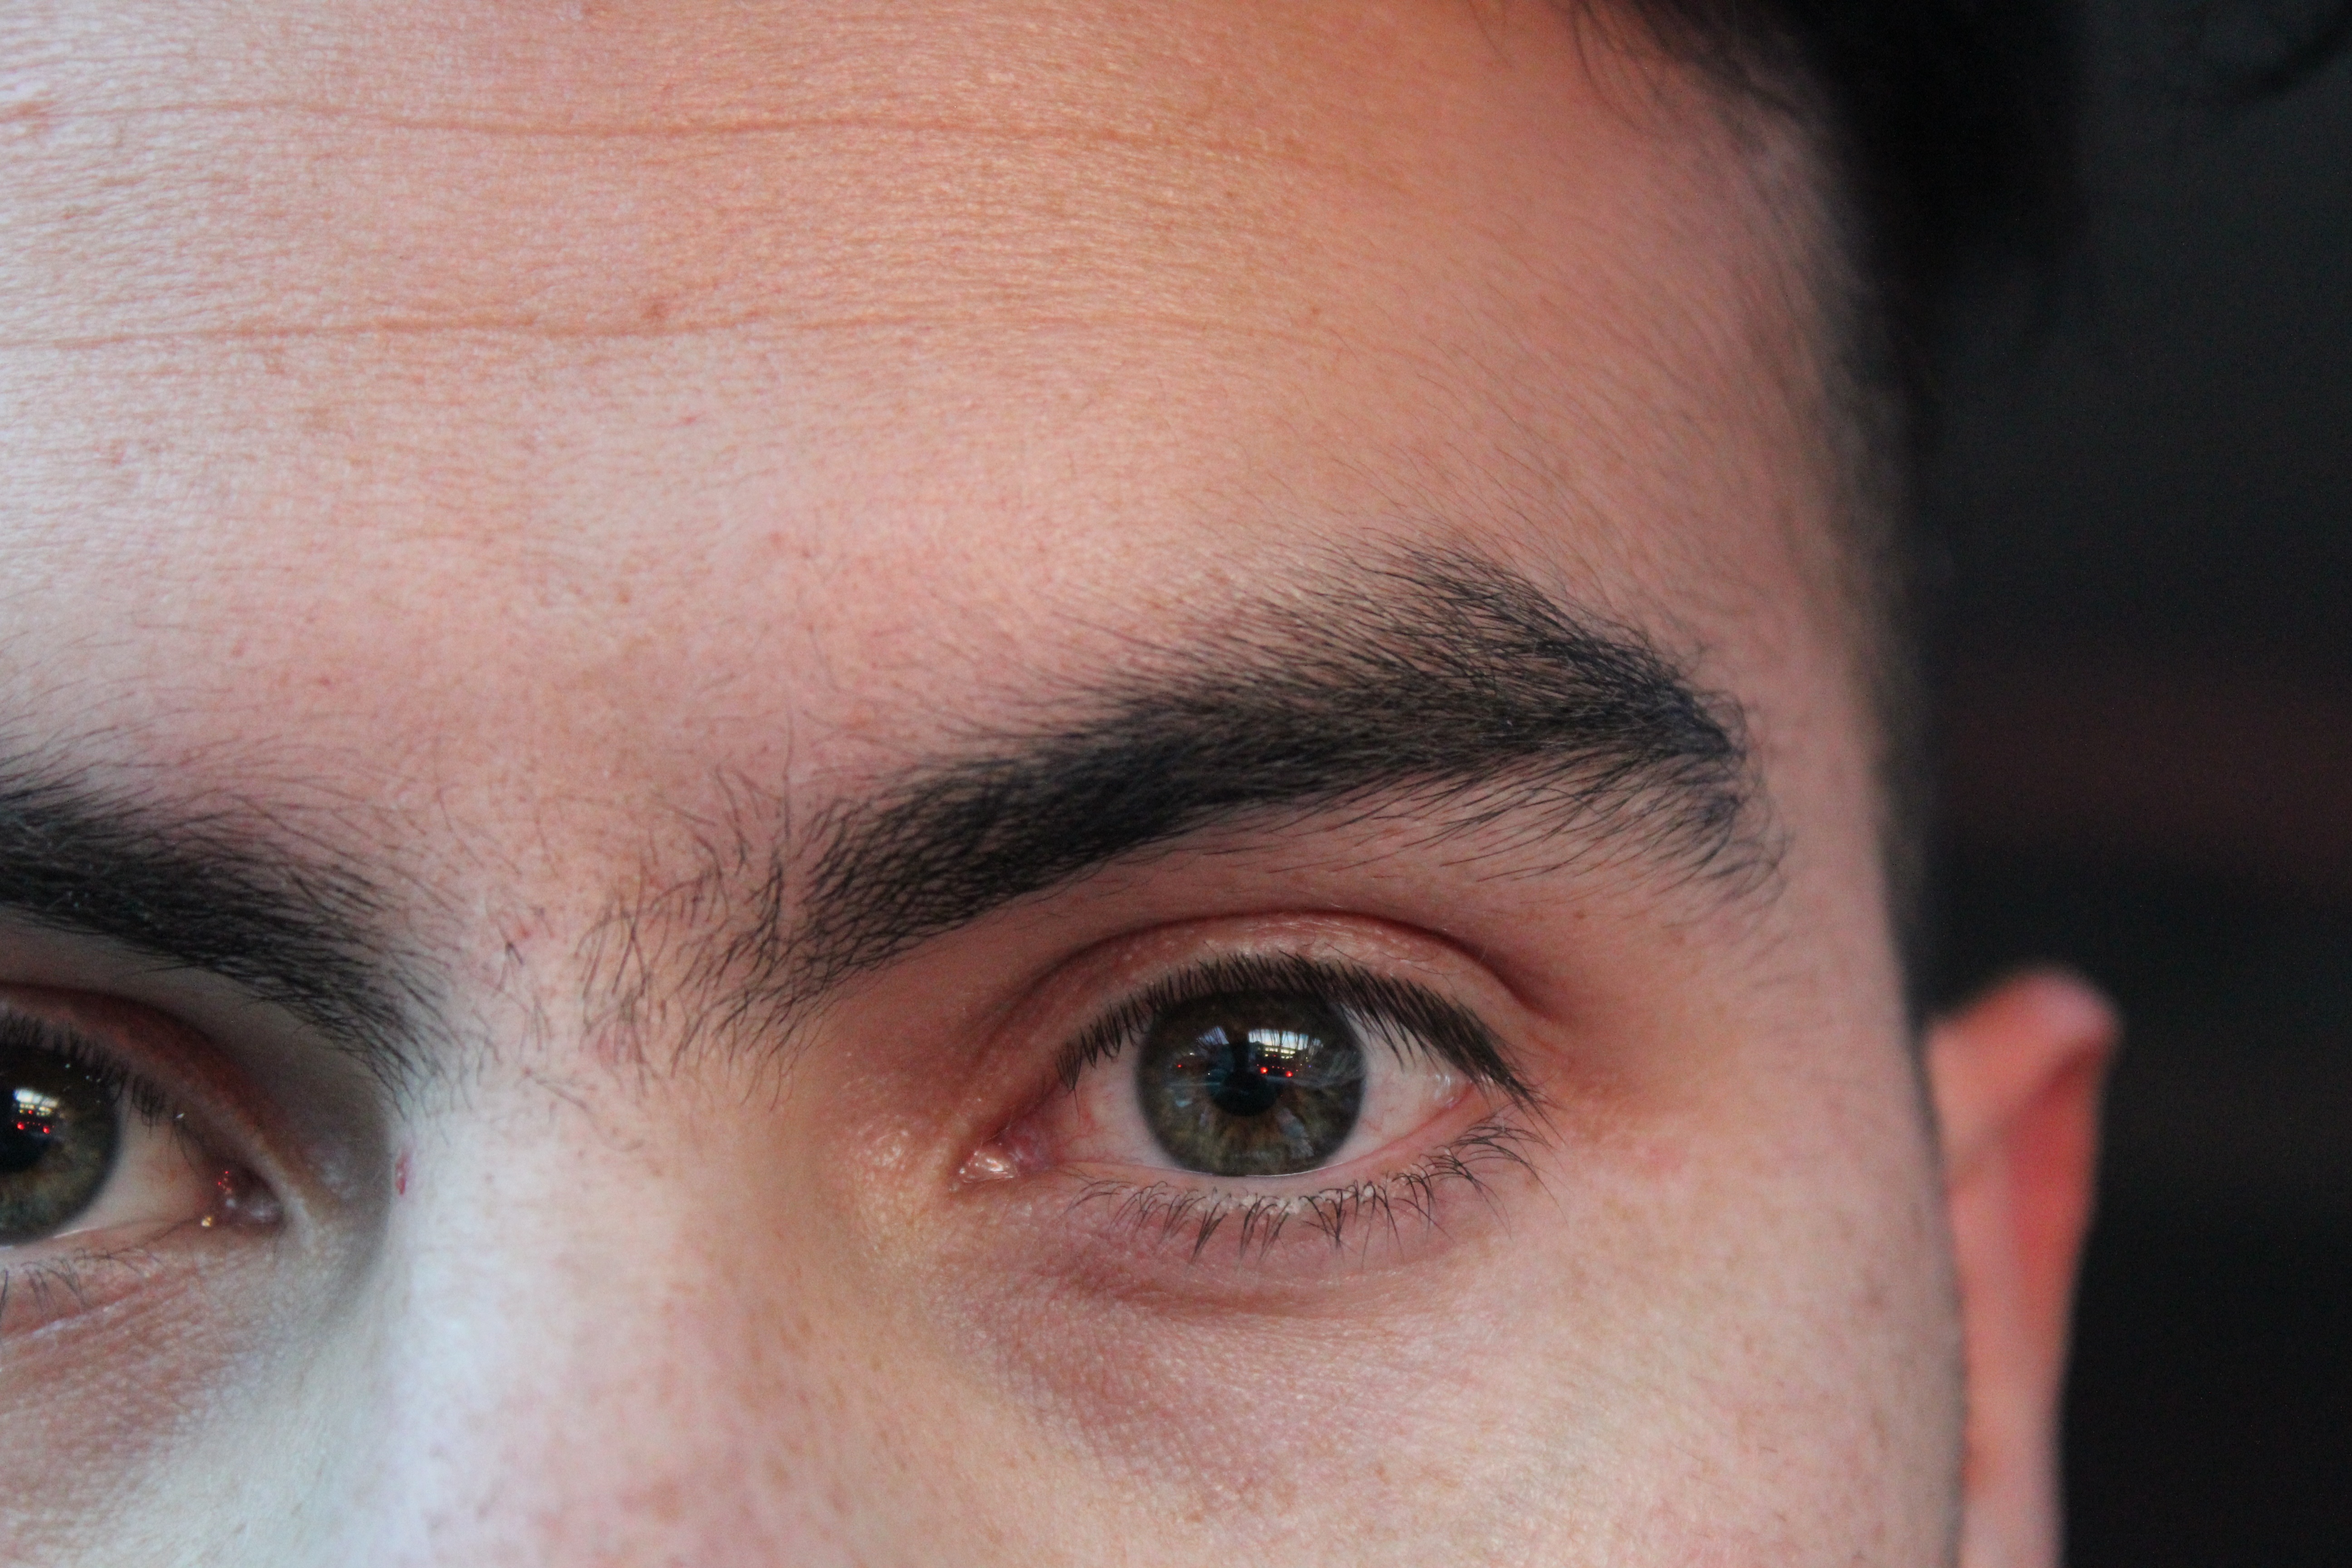
part, male, macro, lip, eyebrow, eyelash, close up, human body, face, nose, cheek, eye, head, skin, beauty, organ, forehead, chin, eyelash extensions